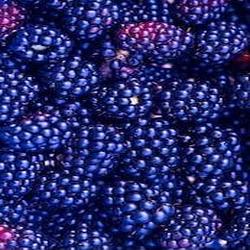
Label: Blackberry